Old Washington County Library

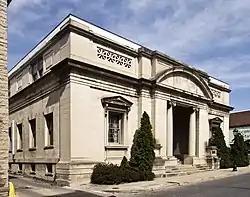
Old Washington Co Library, April 2010

Old Washington County Library is a historic library building located at 21 Summit Avenue in Hagerstown, Washington County, Maryland, United States. It is a two-story Neo-Georgian stone masonry structure of monumental proportions, built 1900–01. The building appears to be one huge story from the façade. The building was designed by the noted late 19th-century American architect Bruce Price (1845–1903) and erected for the Washington County Free Library. It was used by the library until 1965.